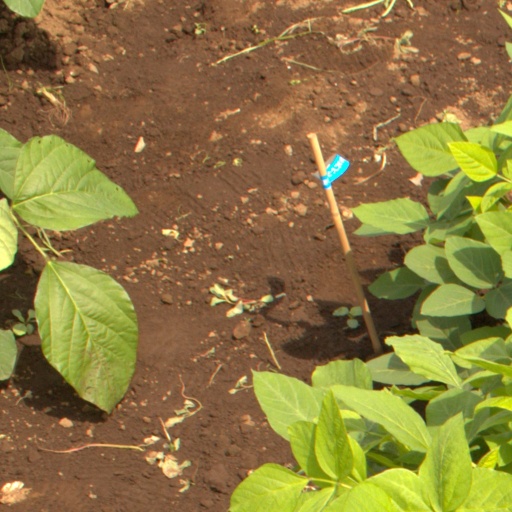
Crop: soybean